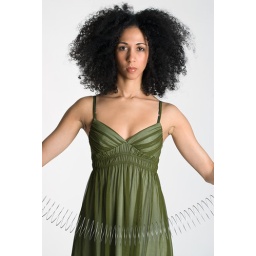
Beautiful exotic woman in green dress playing with slinky toy